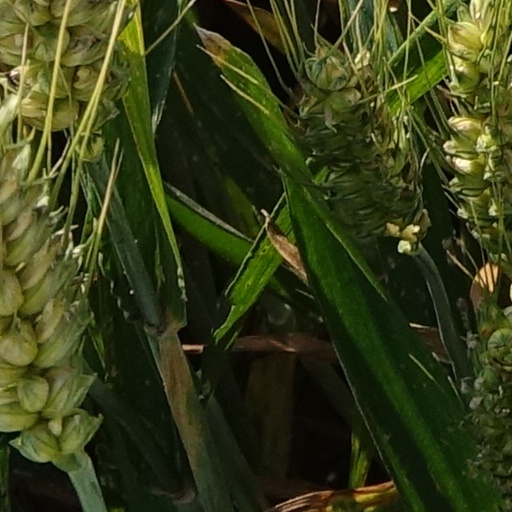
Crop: wheat